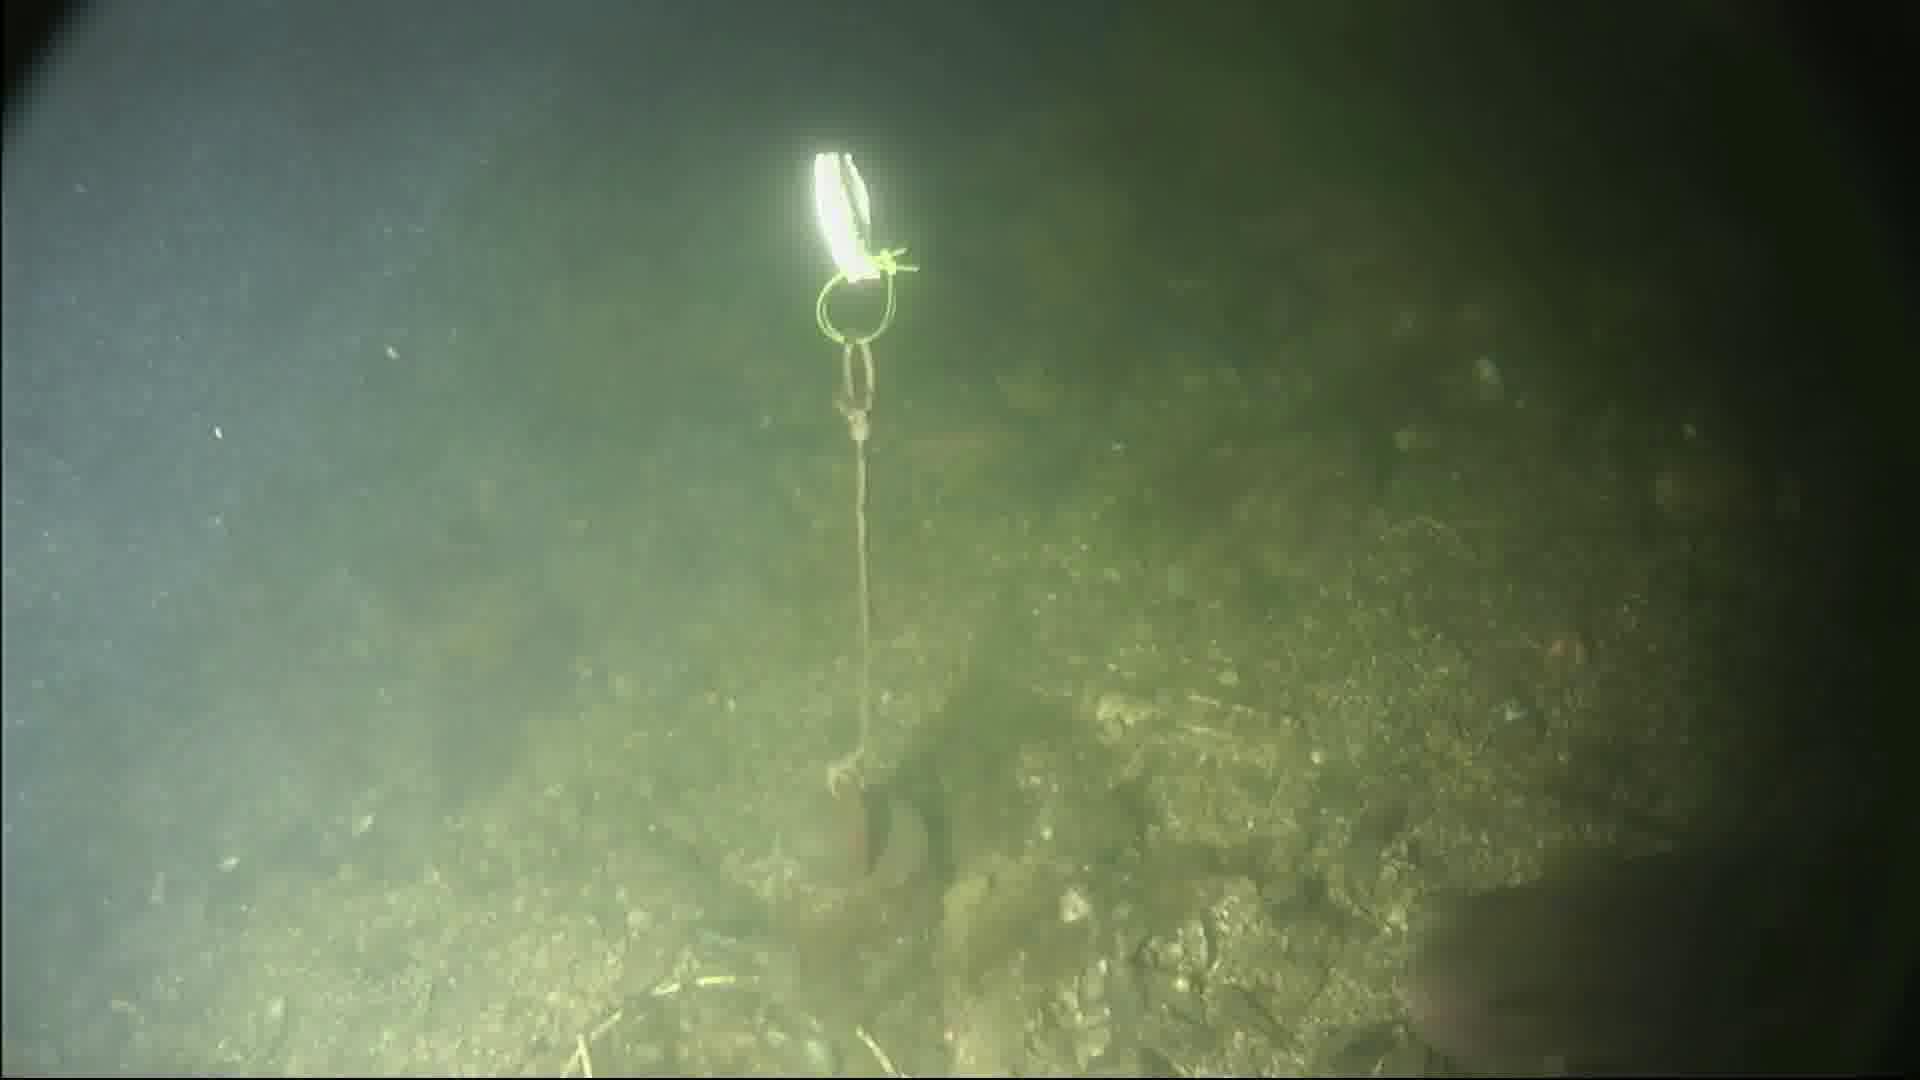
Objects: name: fish